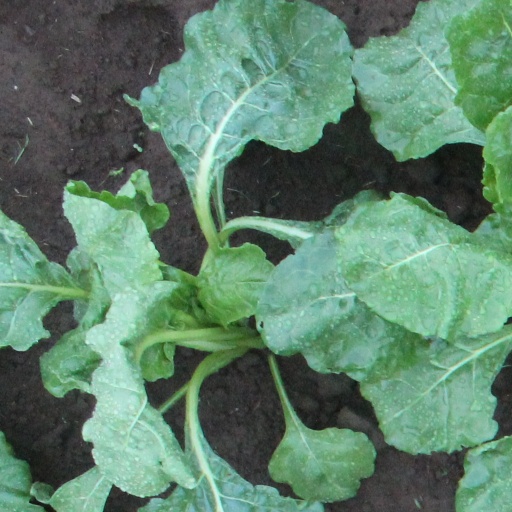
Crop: sugar beet